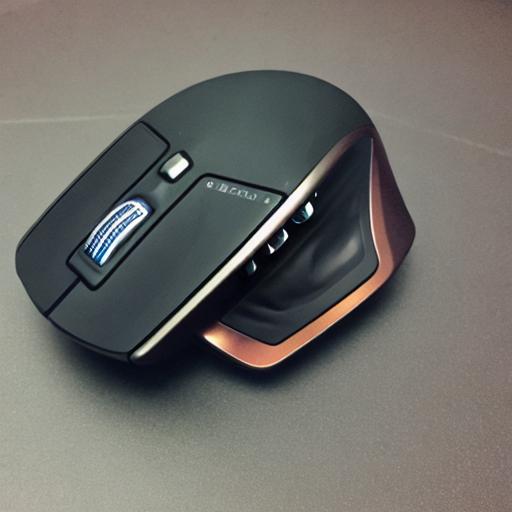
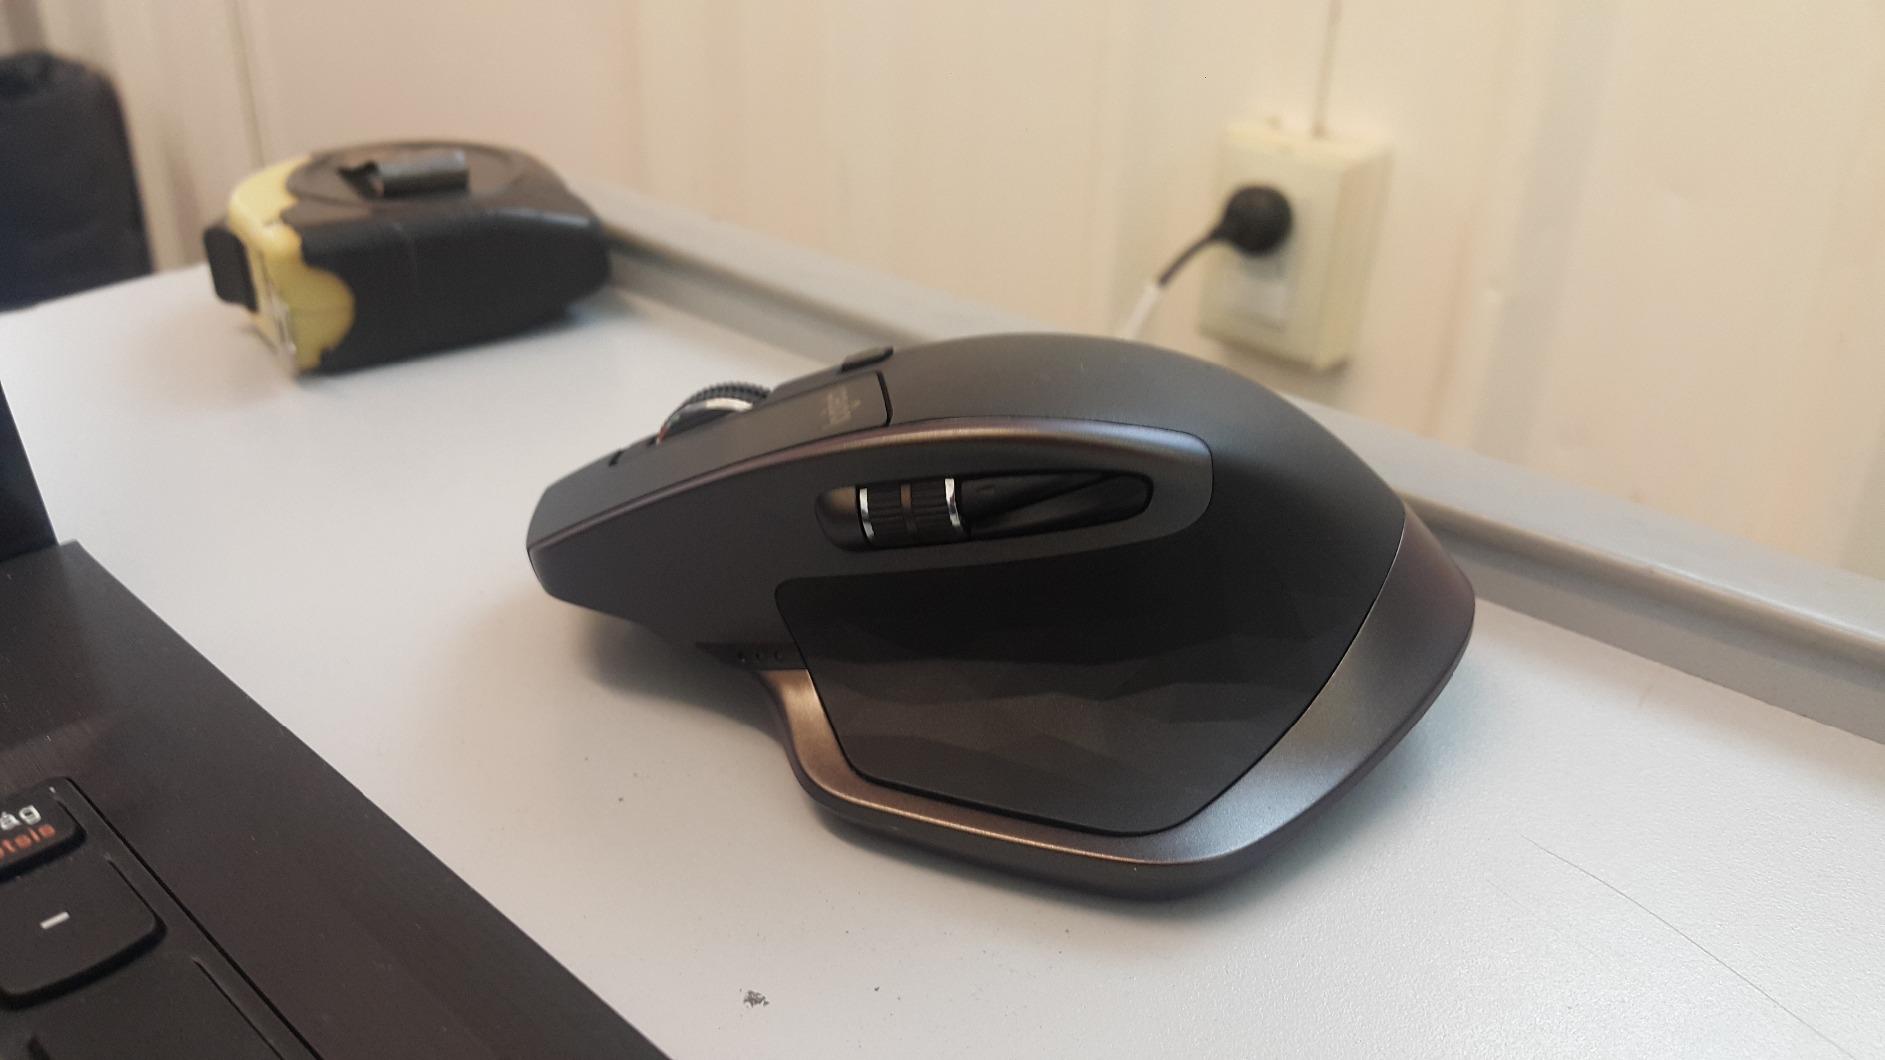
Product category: mouse
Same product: no